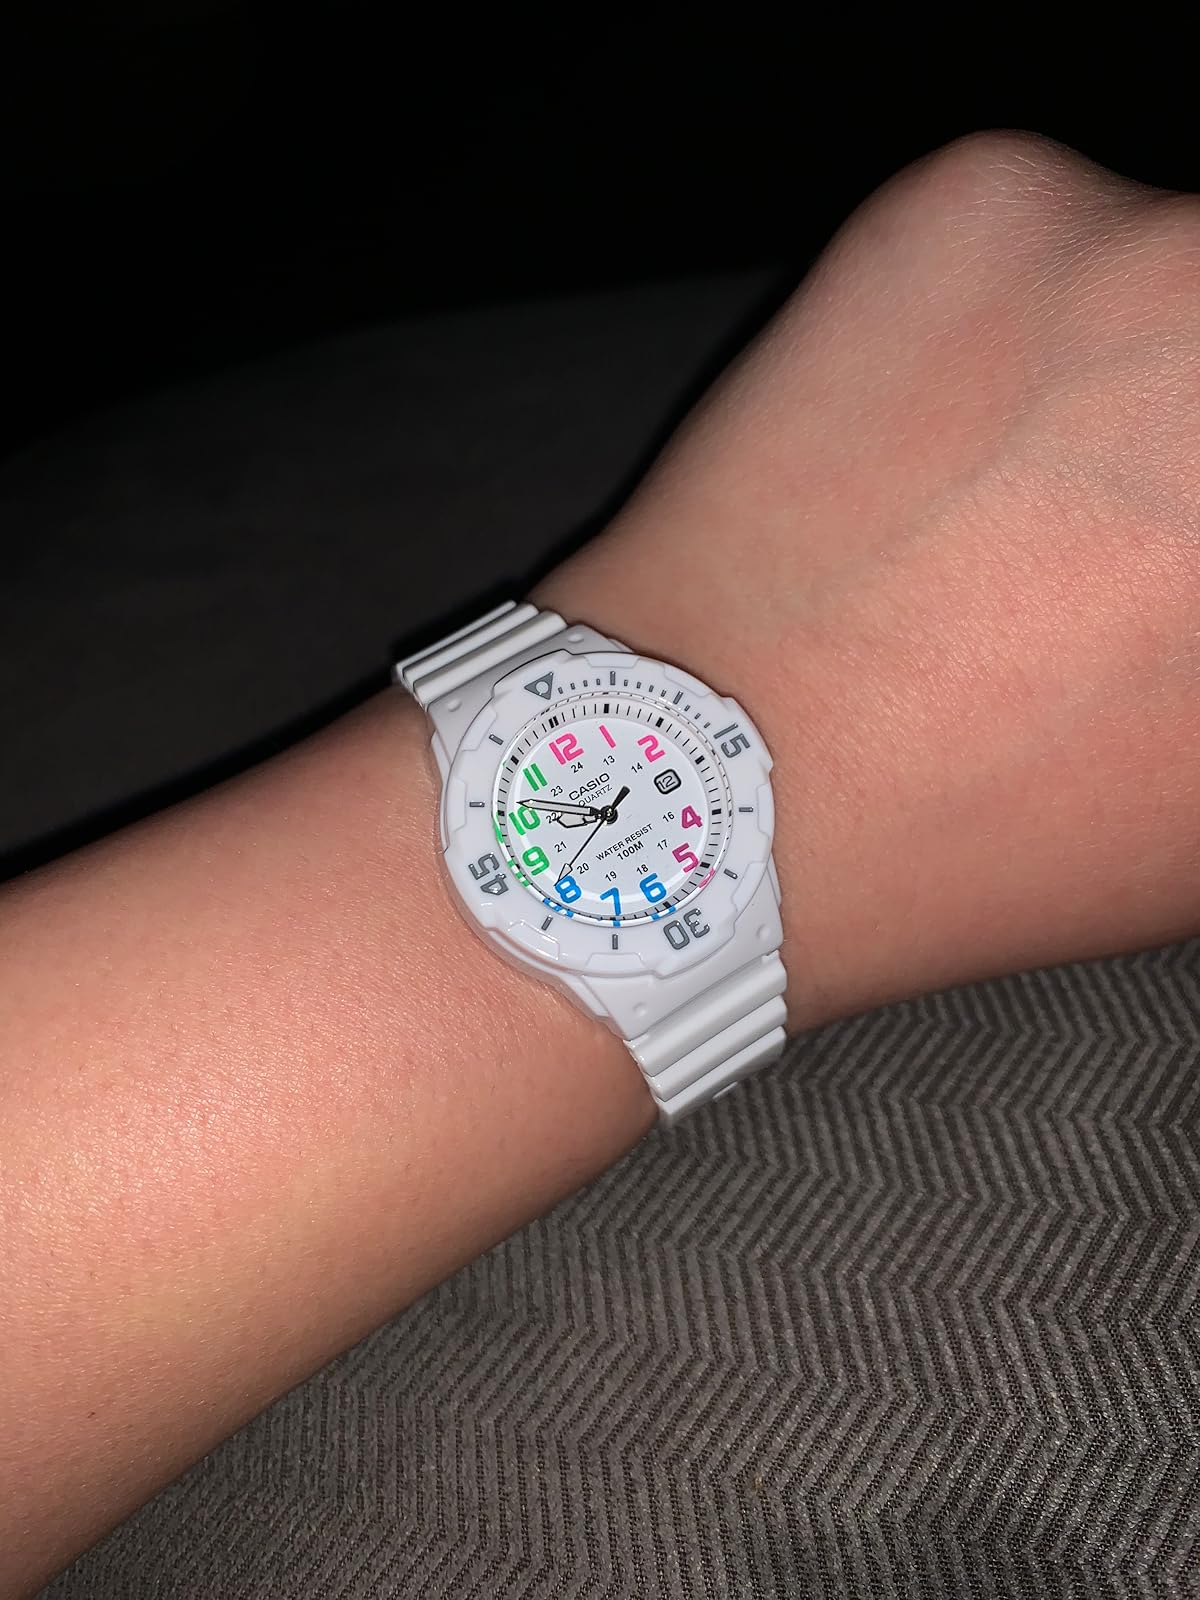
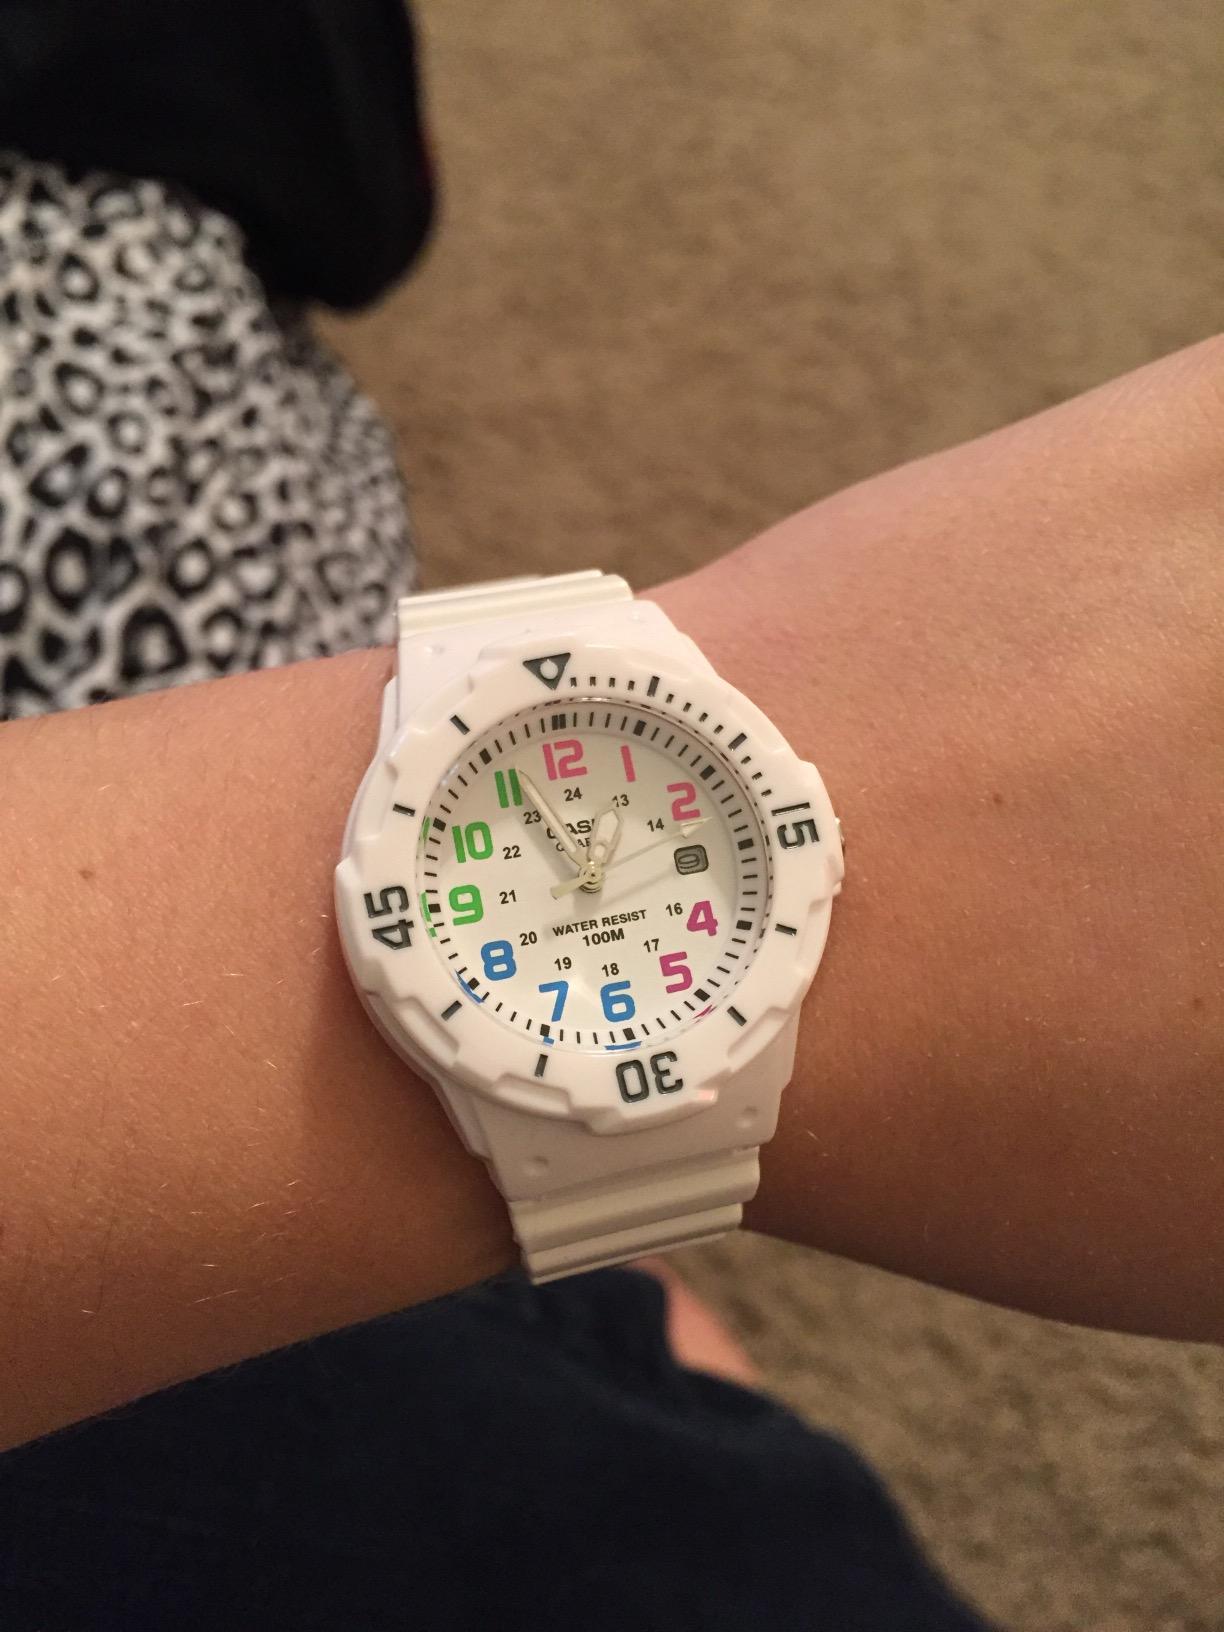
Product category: accessories_watch
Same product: yes